USS Birmingham (CL-62)

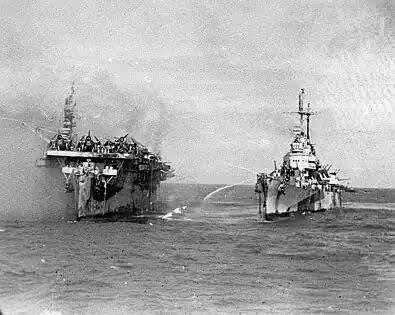
"Birmingham" alongside the burning during the Battle of Leyte Gulf on 24 October 1944

The ship joined TG 58.3, which was centered on the aircraft carrier and the light carriers "Princeton" and . The fleet had positioned itself some to the west of the Marianas to protect the invasion force. Japanese patrol aircraft located the American fleet on the morning of 19 June and, in the ensuing Battle of the Philippine Sea, launched a series of air strikes, but American combat air patrols intercepted most of them before they reached the fleet. After shooting down hundreds of Japanese aircraft, the American aircraft launched strikes of their own against the Japanese carriers on 20 June and inflicted further losses on the Japanese fleet, including the sinking of the carrier . The American aircraft arrived back at their carriers late in the evening and faced difficult night landings; "Birmingham" assisted by lighting signal smoke pots, and she also put life rafts to rescue pilots who had to ditch their aircraft at sea. The Americans pursued the retreating Japanese on 21 June, but were unable to catch them and returned to the Marianas.